Early American publishers and printers

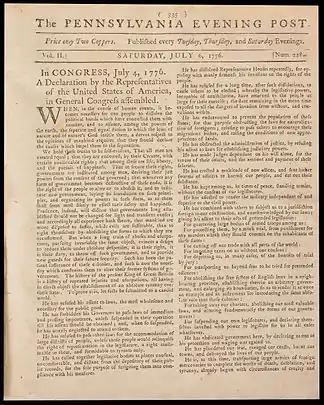
The "Pennsylvania Evening Post" was the first newspaper to publish the Declaration of Independence following its unanimous adoption on July 4, 1776, by the Second Continental Congress

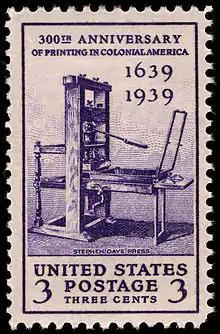
In 1939, the United States Postal Service issued a stamp depicting John Day's printing press and commemorating the 300th anniversary of publishing during the colonial era.

Newspapers in colonial America served to disseminate vital political, social and religious information that explicitly appealed to the colonist's growing sense of independence and unity with other Americans. This was a cause of great concern to the royal colonial governments among the colonies who feared that the mass dissemination of news and opinion undermined their authority. Colonial Boston was where the American newspaper emerged, and where it was nurtured through its initial stages. Initially newspapers were delivered through the mails at no charge for postage until 1758.